Jōkyō uprising

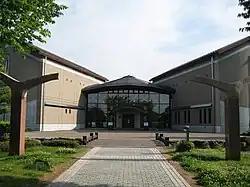
Front view of the Jōkyō Gimin Memorial Museum

After the 300th anniversary of the uprising, Azumino people founded in 1992 a memorial museum in honor of the uprising. The museum, Jōkyō Gimin Memorial Museum, has a plaque with the inscription of the first article of the Universal Declaration of Human Rights, and another plaque with the inscription of the 11th and 12th articles of the Constitution of Japan, in both English and Japanese. They stand on each side of the main entrance to the building. The museum is located right across the street from the former Tada family homestead (designated as a cultural asset of Nagano Prefecture in 1960).